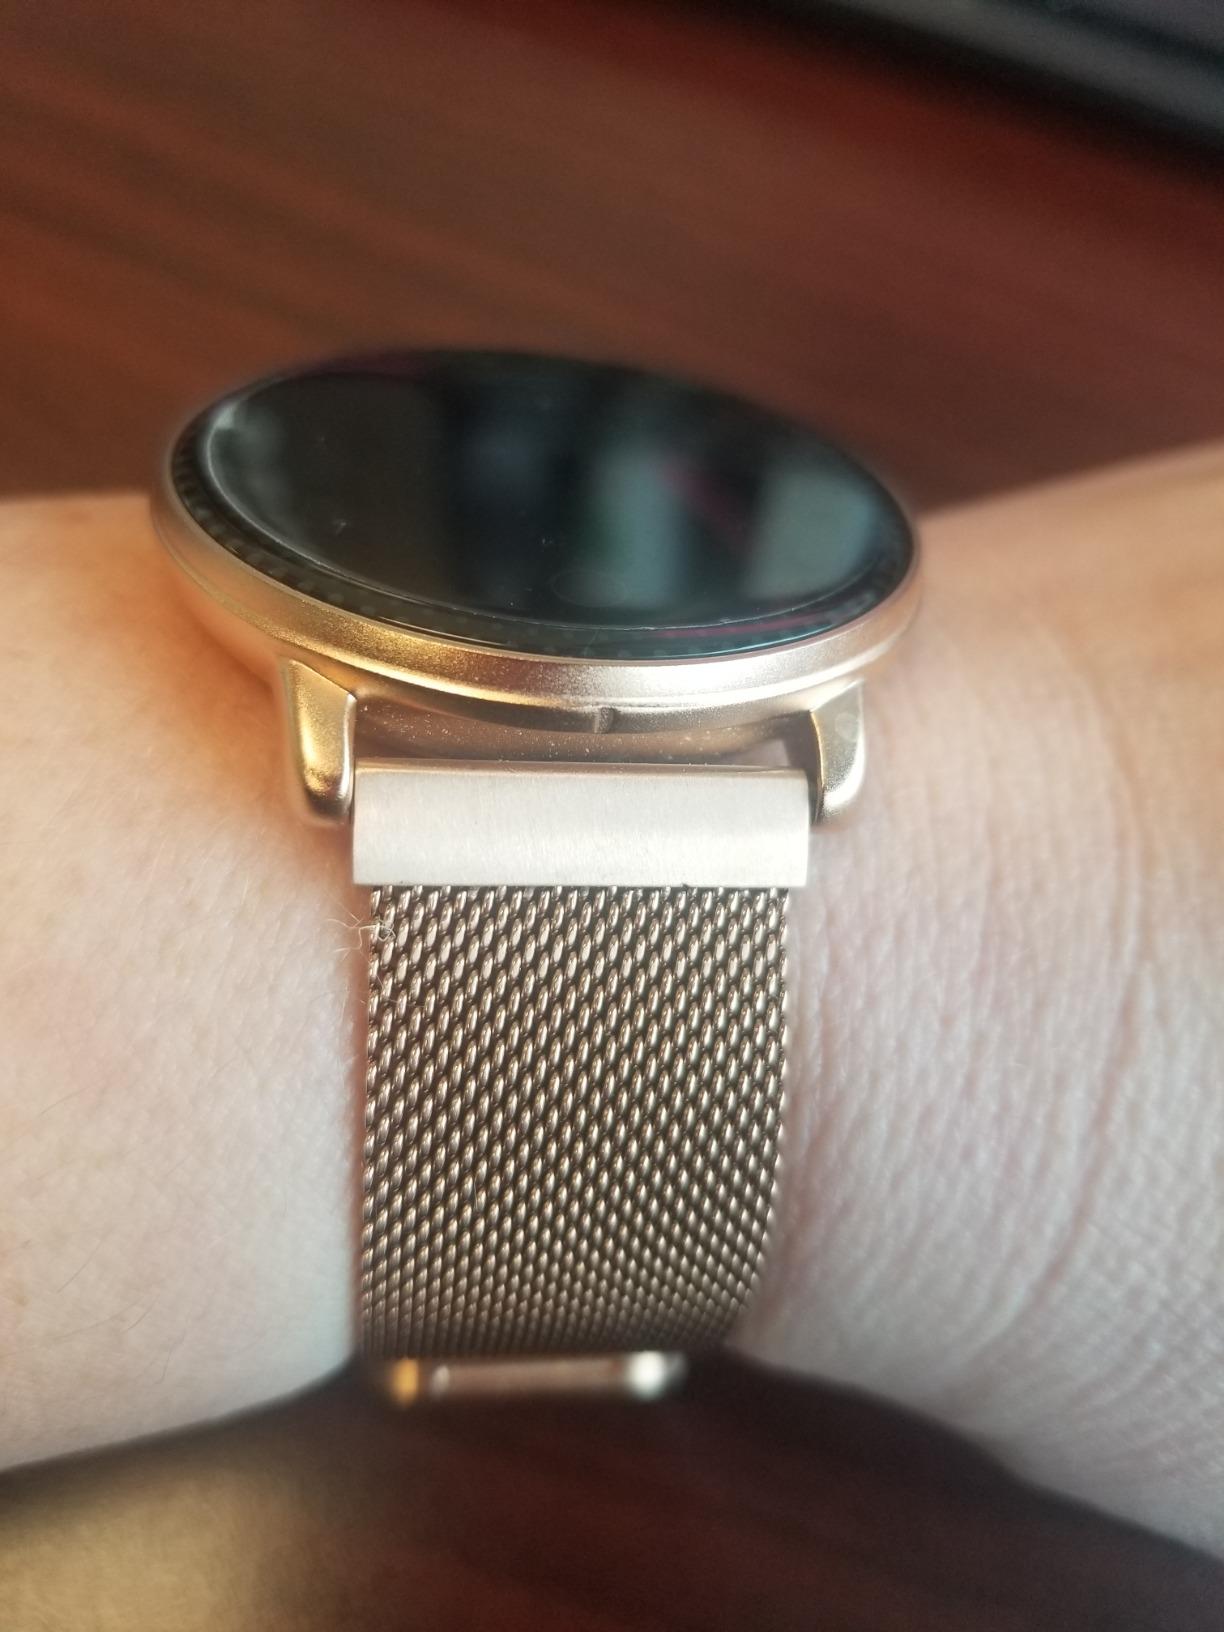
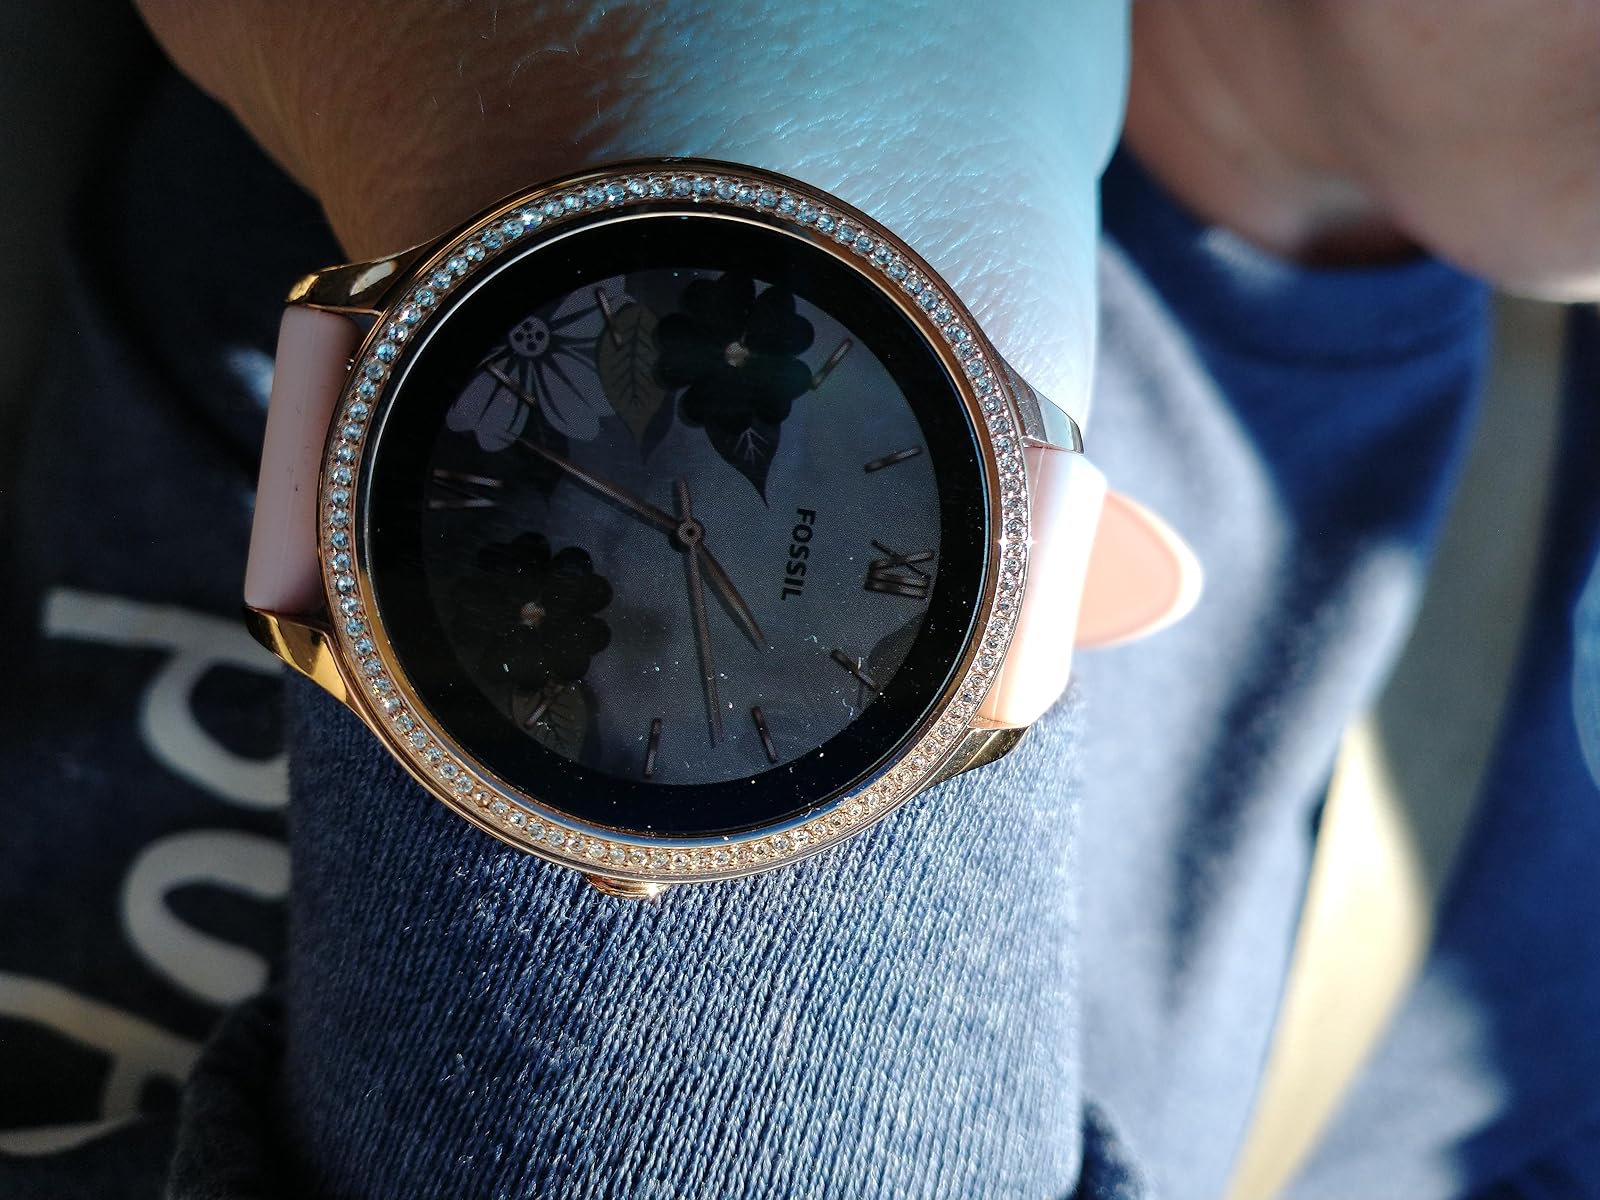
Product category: smartwatch
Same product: no